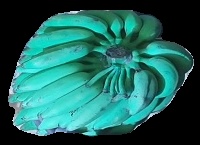
Variety: elakki-bale
Grade: grade3